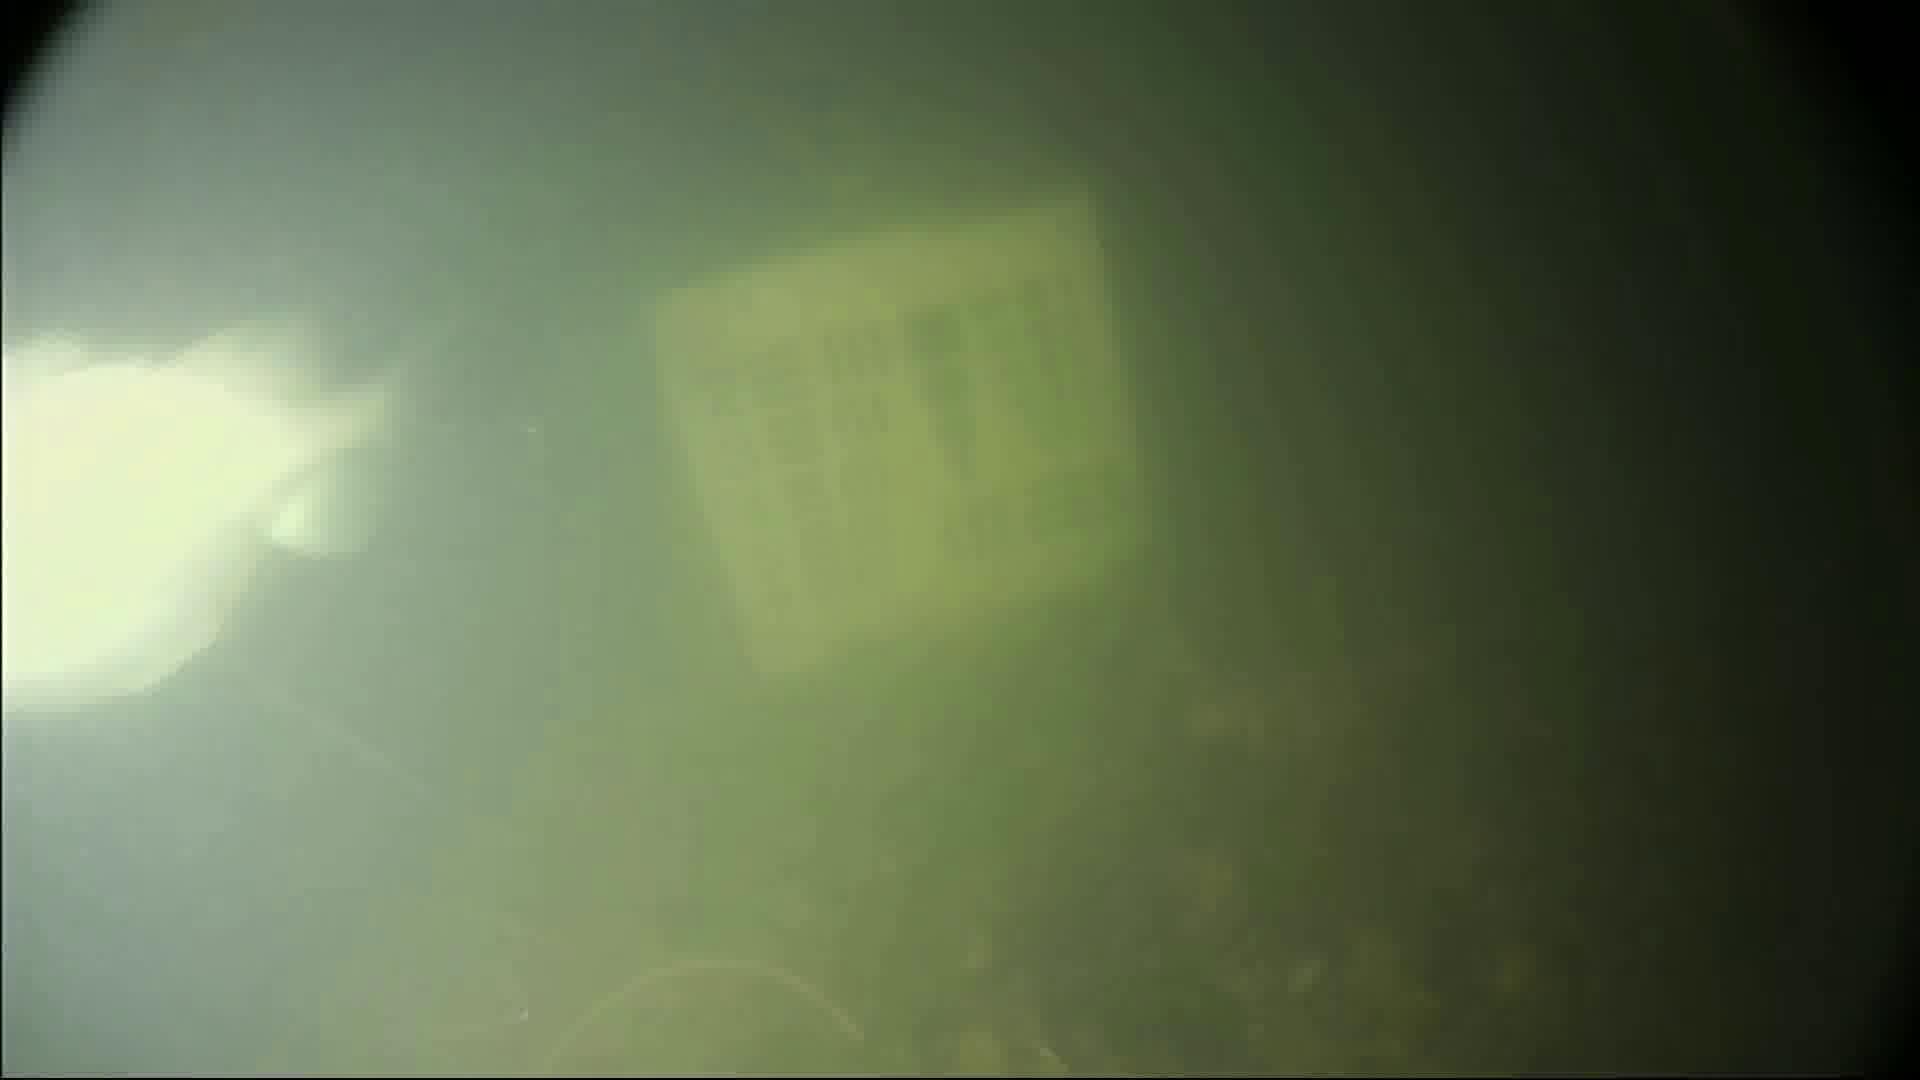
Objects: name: fish